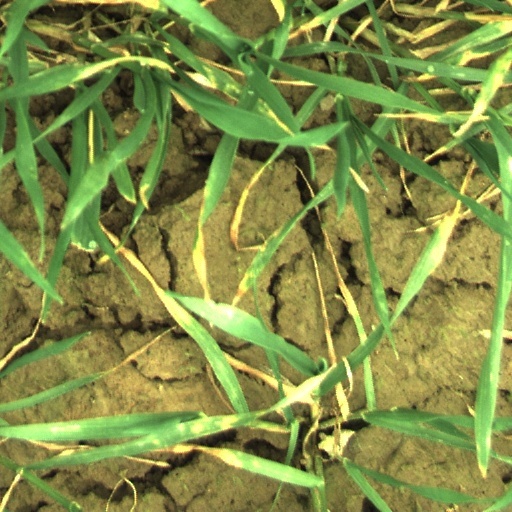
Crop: wheat